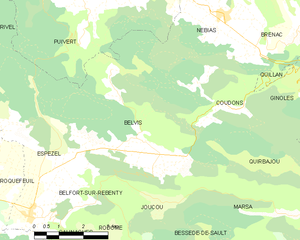
Carte des communes françaises: Belvis